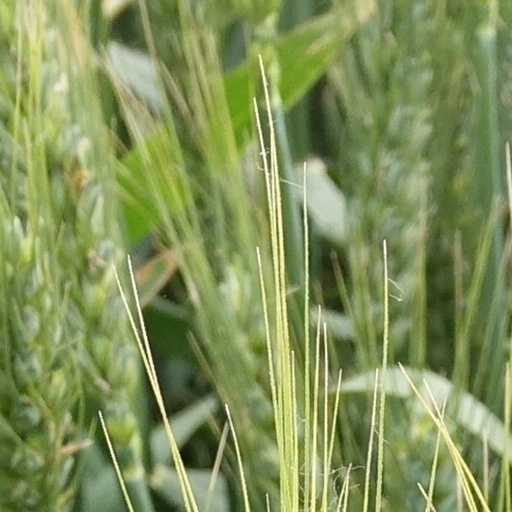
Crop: wheat